Triple Quartet

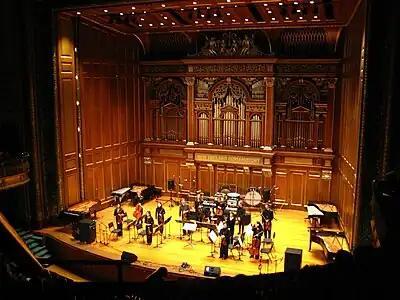
Performance of Triple Quartet, at New England Conservatory, 2007

Triple Quartet is a piece written by Steve Reich in 1998. It was commissioned by and is dedicated to the Kronos Quartet, and was premiered by them on May 22, 1999 in the Kennedy Center, Washington DC.